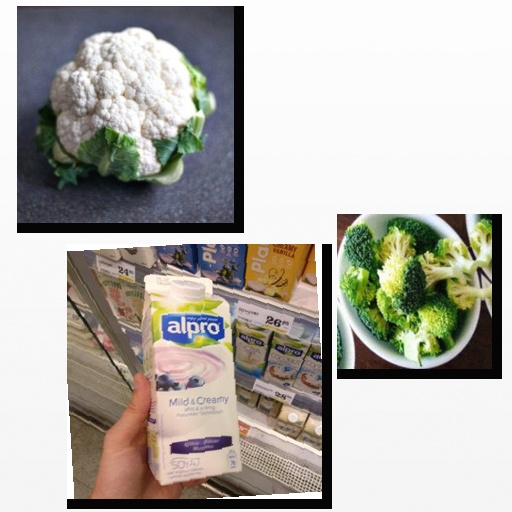
Food items: broccoli, cauliflower, blueberry_soyghurt